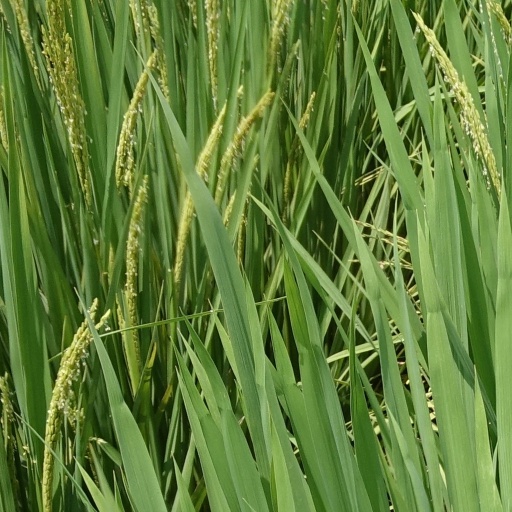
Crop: rice